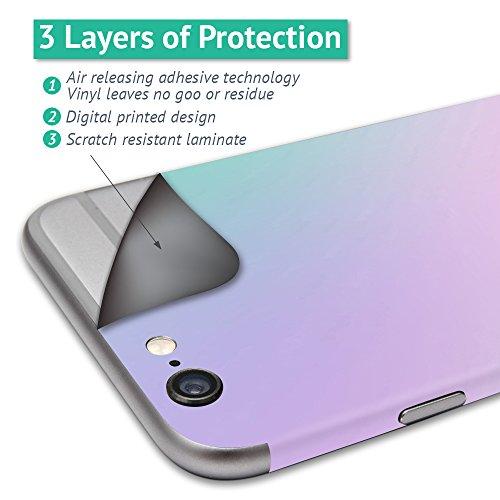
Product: MightySkins Skin Compatible with DJI Phantom 3 Standard Quadcopter Drone wrap Cover Sticker Skins Woody
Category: Toys & Games | Hobbies | Remote & App Controlled Vehicles & Parts | Remote & App Controlled Vehicle Parts
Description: Great Condition.
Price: $41.99
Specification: ProductDimensions:17x1x11inches|ItemWeight:0.16ounces|ShippingWeight:1pounds(Viewshippingratesandpolicies)|ASIN:B01G2GDWPA|Itemmodelnumber:DJPHAN3STA-Woody